Beyond the Sea Single Championship

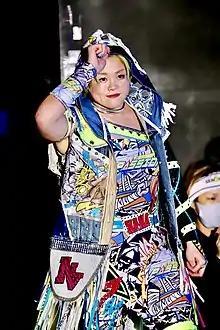
Inaugural champion Nanae Takahashi

On November 1, 2018, Nanae Takahashi, the founder of Seadlinnng, defeated Arisa Nakajima in the finals of an eight-woman single-elimination tournament to become the inaugural champion. On March 9, 2021, the current champion Yoshiko vacated the title to recover from injuries. On March 17, Asuka defeated Rina Yamashita to win the vacant championship.